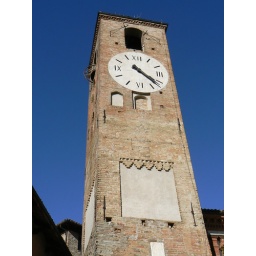
Community clock tower in Neive